Wedding of Princess Patricia and Alexander Ramsay

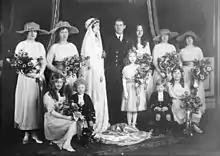
The couple and the wedding party

The wedding of Princess Patricia of Connaught and Commander The Honourable Alexander Ramsay took place on Thursday, 27 February 1919 at Westminster Abbey. Princess Patricia, a granddaughter of Queen Victoria, was a popular member of the British royal family, while Ramsay, third son of the 13th Earl of Dalhousie, was an officer in the Royal Navy.